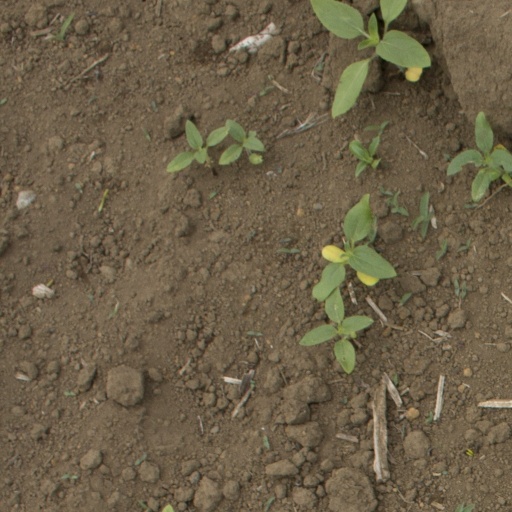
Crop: Jerusalem artichoke